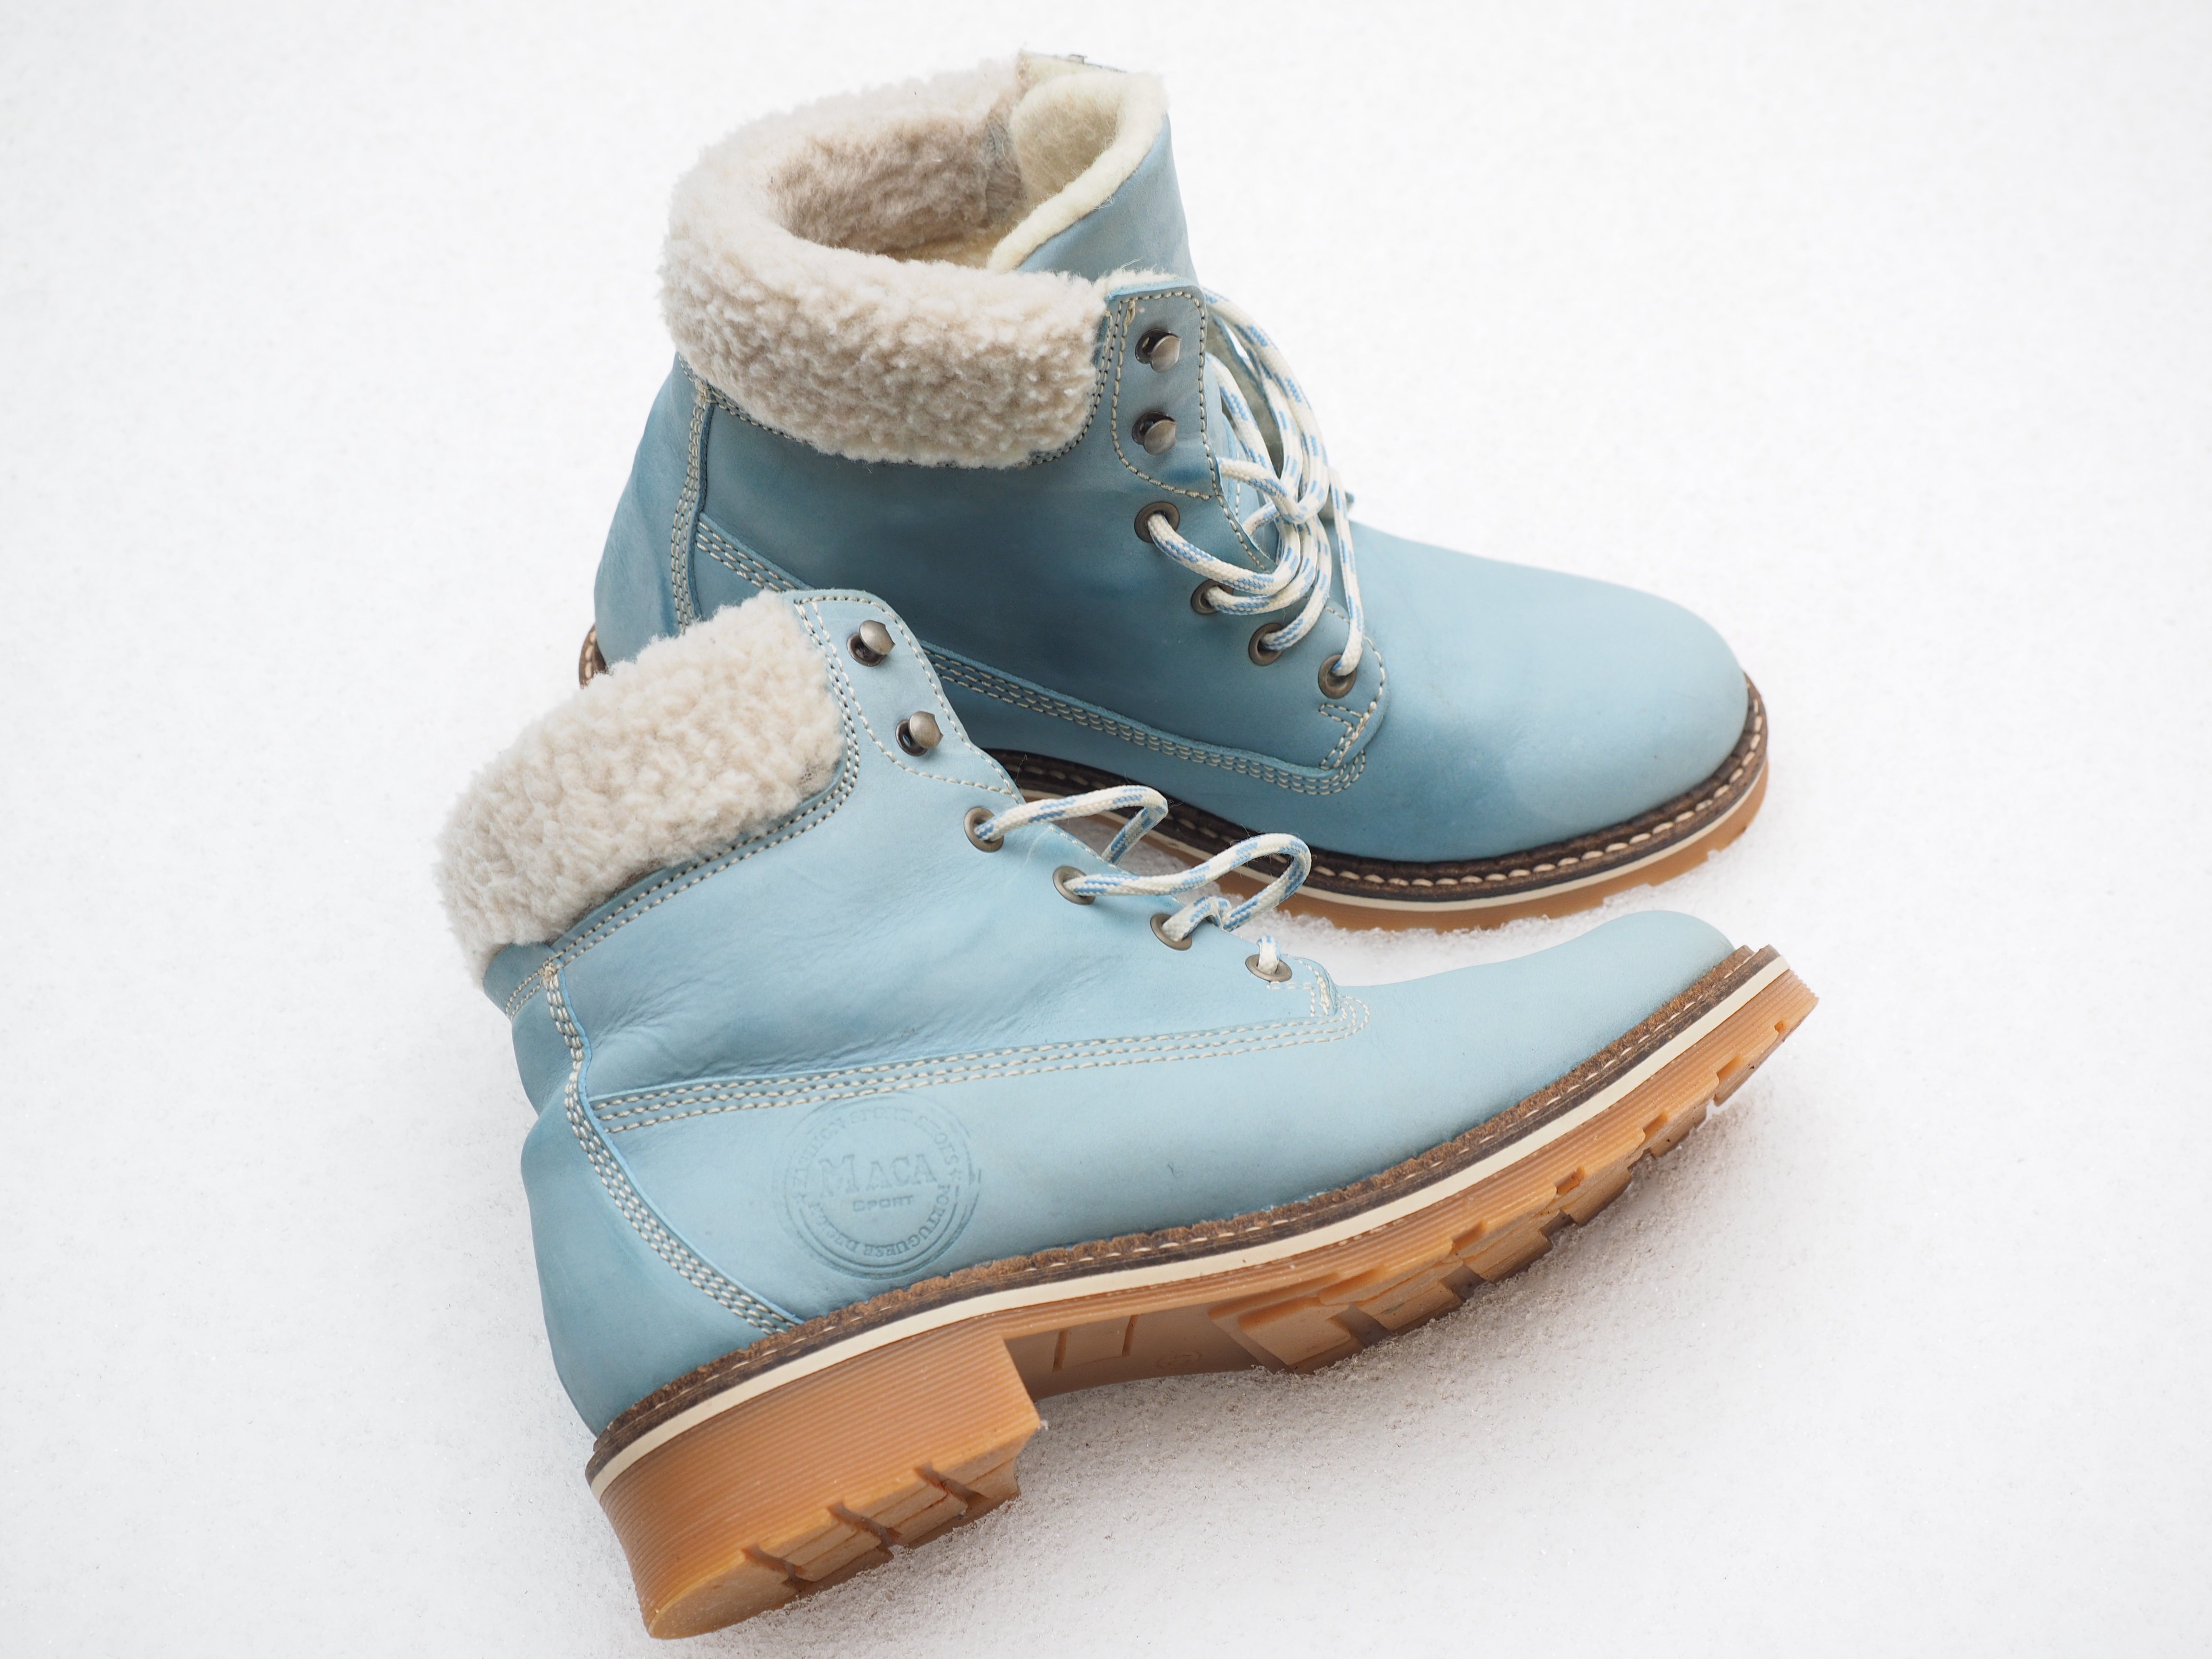
shoe, leather, warm, boot, leg, blue, clothing, human body, product, textile, shoes, beige, boots, footwear, fed, leather boots, women's shoes, light blue, ice blue, winter boots, women boots, outdoor shoe